Jacob Haylmann

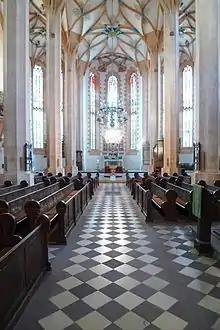
Nave of St. Anne's Church, Annaberg-Buchholz, completed 1525

Jacob Haylmann or "Jacob von Schweinfurt" (1475–1526) was a German architect. His greatest masterpiece is St. Anne's Church, Annaberg-Buchholz. Haylmann was one of the pioneers of early Renaissance architecture in the Electorate of Saxony.